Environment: lab
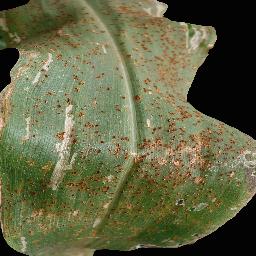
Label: common_rust